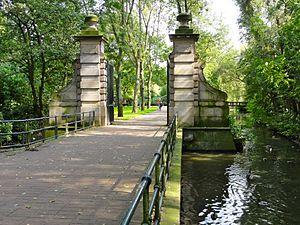
Le Flevopark est un parc néerlandais situé à Amsterdam, dans l'arrondissement Oost, en bordure orientale de l'Indische buurt et de l'étendue d'eau Nieuwe Diep à l'ouest, marquant le début du canal d'Amsterdam au Rhin. Il est nommé d'après le lac Flevo.